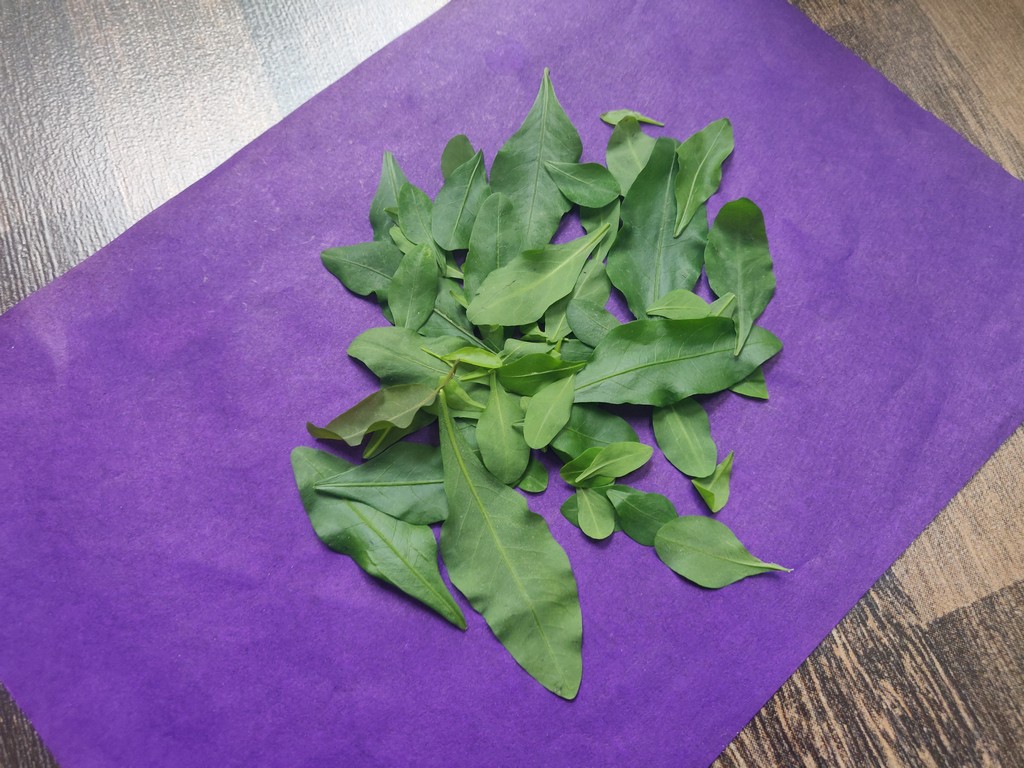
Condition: Healthy
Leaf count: multiple
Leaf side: unknown